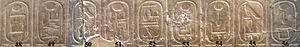
La VIIIᵉ dynastie de l'Égypte ancienne est une lignée de pharaons peu connue et de courte durée qui règne en succession rapide au début du XXIIᵉ siècle av. J.-C., probablement avec leur siège du pouvoir à Memphis. Les rois de cette dynastie ont régné, selon les égyptologues, à la toute fin de l'Ancien Empire ou au tout début de la Première Période intermédiaire. Le pouvoir des pharaons s'affaiblissait tandis que celui des gouverneurs de province, connus sous le nom de nomarques, prenait de plus en plus d'importance, l'État égyptien s'étant alors effectivement transformé en système féodal. Malgré les relations étroites entre les rois memphites et les puissants nomarques, notamment à Coptos, la VIIIᵉ dynastie fut finalement renversée par les nomarques d'Héracléopolis Magna, qui fondèrent la IXᵉ dynastie. La VIIIᵉ dynastie est parfois combinée avec la VIIᵉ dynastie précédente, en raison du manque de preuves archéologiques de cette période, rendant le découpage en dynasties distinctes assez incertain.
La liste d'Abydos, appelée également table d'Abydos, est la représentation des cartouches de 76 rois ayant précédé Séthi Iᵉʳ. Elle est située sur un mur du temple construit par ce pharaon à Abydos en Égypte, dans un passage qui était à l'origine la chapelle de Sekhmet.
La VIIᵉ dynastie de l'Égypte ancienne est une lignée de pharaons peu connue et de courte durée qui règne en succession rapide au début du XXIIᵉ siècle av. J.-C., probablement avec leur siège du pouvoir à Memphis. Les rois de cette dynastie ont régné, selon les égyptologues, à la toute fin de l'Ancien Empire ou au tout début de la Première Période intermédiaire. Le pouvoir des pharaons s'affaiblissait tandis que celui des gouverneurs de province, connus sous le nom de nomarques, prenait de plus en plus d'importance, l'État égyptien s'étant alors effectivement transformé en système féodal. La VIIᵉ dynastie est parfois combinée avec la VIIIᵉ dynastie suivante, en raison du manque de preuves archéologiques de cette période, rendant le découpage en dynasties distinctes assez incertain.